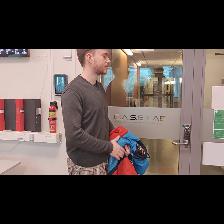
Label: Human